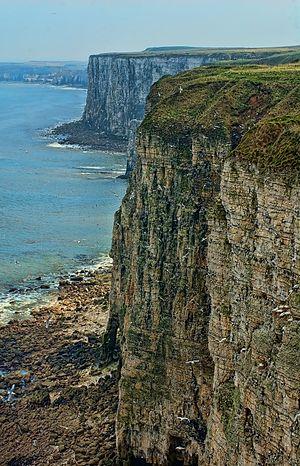
Les falaises de Bempton sont une réserve naturelle gérée par le RSPB, de Bempton dans le Yorkshire de l'Est. Elles sont réputées pour leur avifaune, où l'on trouve le Fou de Bassan, le macareux, le Petit Pingouin, les guillemots, les mouettes et les fulmars.